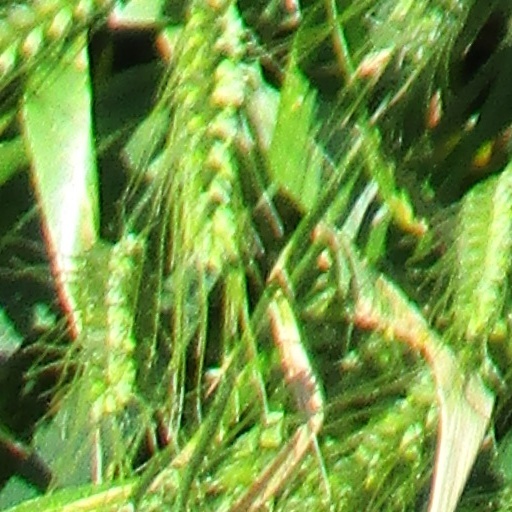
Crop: wheat